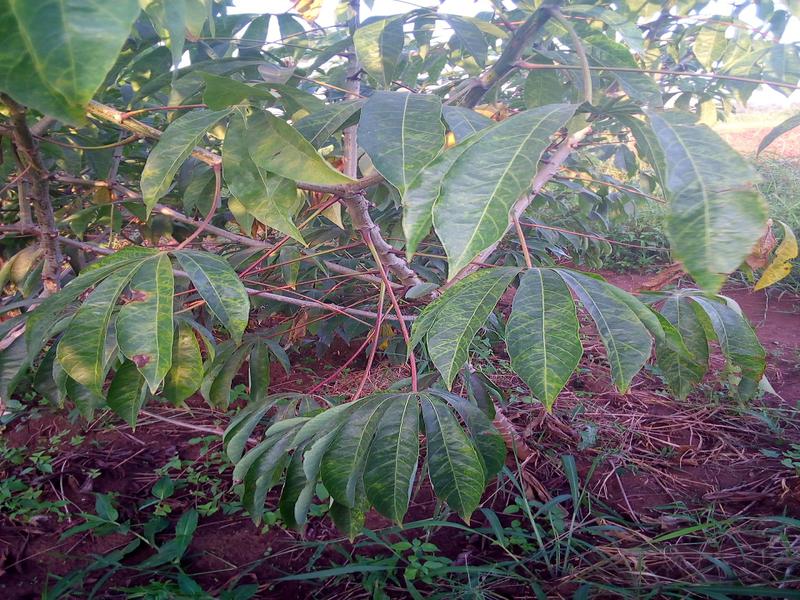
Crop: cassava
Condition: brown_streak_disease